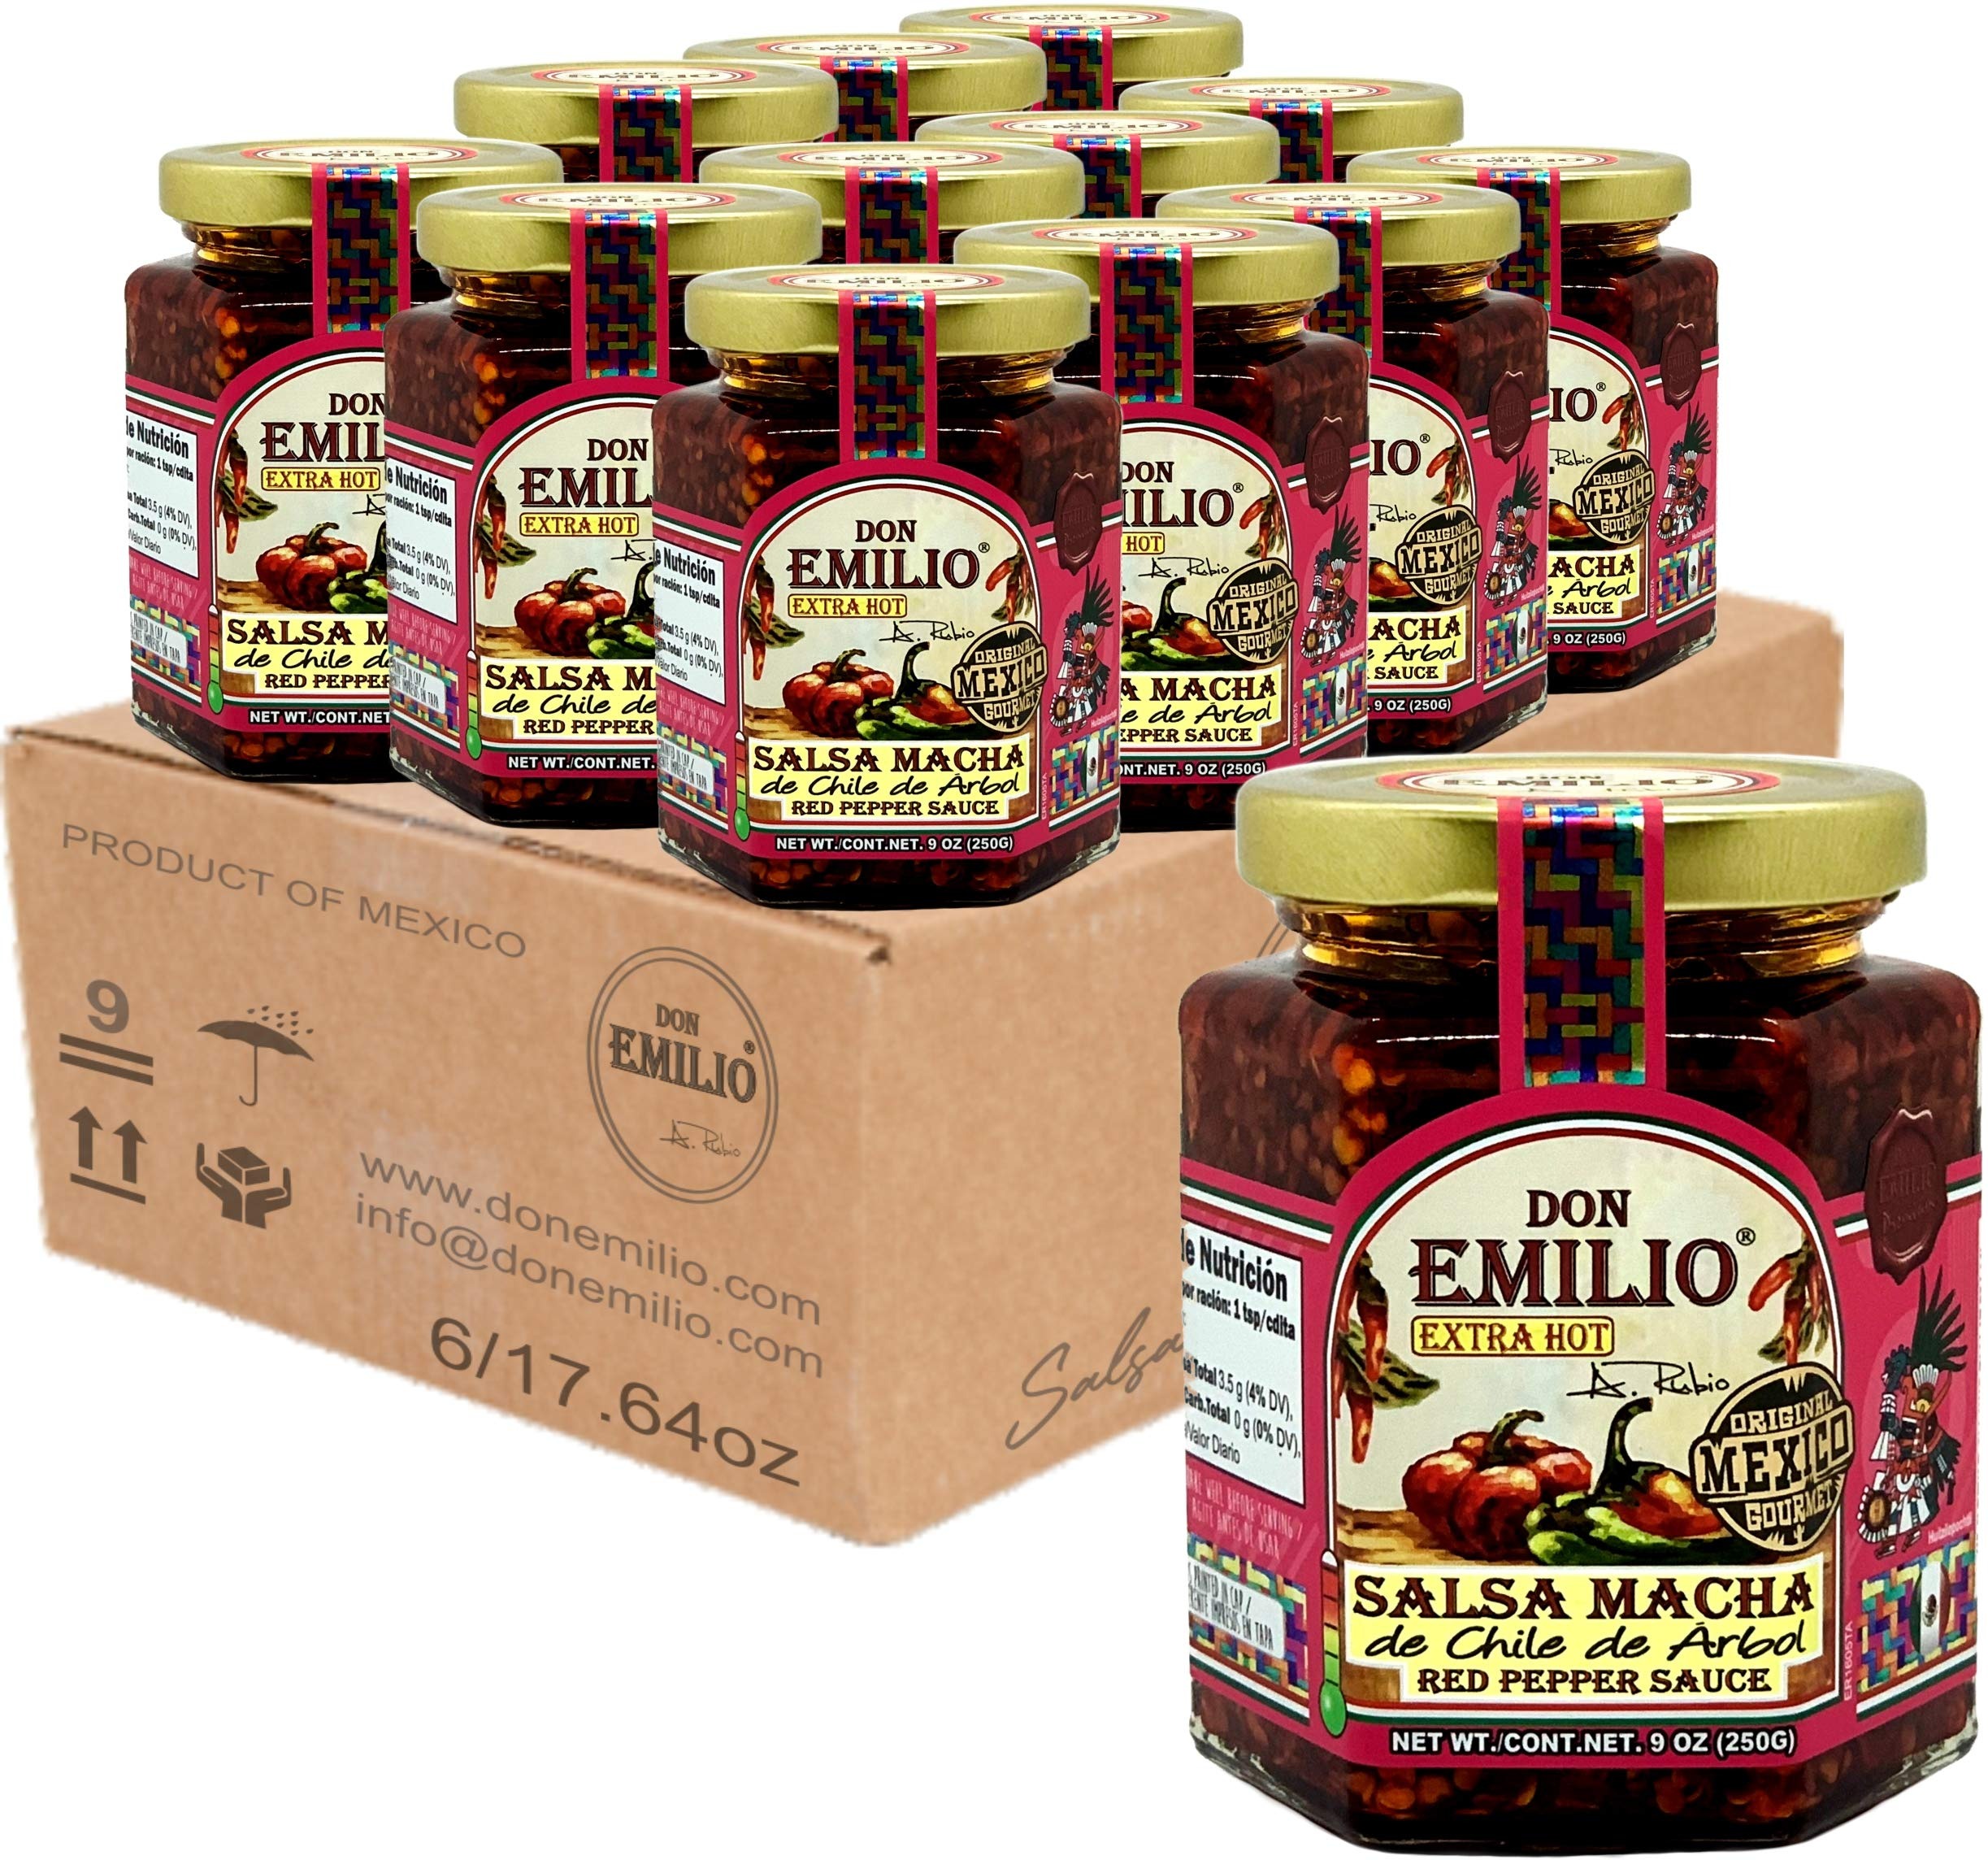
Item Name: Don Emilio Red Pepper Salsa Macha, Hot Chili Crisp Sauce, Gourmet Chili Oil Red Pepper Crushed Salsa, Spicy Tingly, and Savory, All Natural Chili, Vegan, KETO - 12/9 oz, Extra Hot
Bullet Point: Authentic Red Pepper Salsa Macha
Product Description: Extra Hot Authentic Salsa Macha. Create with Don Emilio innovative recipes and experiences that transcend the norm! Salsas Don Emilio is the secret ingredient that chefs use to push creative boundaries and deliver culinary masterpieces. Our sauces add the extra kick and crunch that captivate the most demanding palates, delivering dishes that stand out from your competitors. We pride ourselves in manufacturing widely versatile products that complement any cuisine. Discover how adding a flourish to a ready-to-use sauce CREATES your own signature sauce. Just add your “SECRET INGREDIENT” then prepare to take some bows.
Value: 108.0
Unit: Ounce

Price: 95.88